Center of Excellence in Nanotechnology

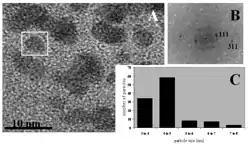
(A) HRTEM image showing ZnS:Mn2+ NPs of sizes between 4 and 6 nm. Crystallites are around 2 to 3 nm. (B) Fast Fourier Transformation done on the squared area (C) Particle size distribution (100 particles sampled)

The silver nanoparticles are synthesized by chemical reduction of silver nitrate. The reducing reagent used for the synthesis of silver nanoparticles is similar to the Turkevitch method, i.e., using tri-sodium citrate. After the creation of the nanoparticle colloids, in order to increase the viscosity for jetting the inks, polymers such as chitosan, polyvinyl alcohol (PVA), and polyethylene glycol (PEG) are added to stabilize the solution.